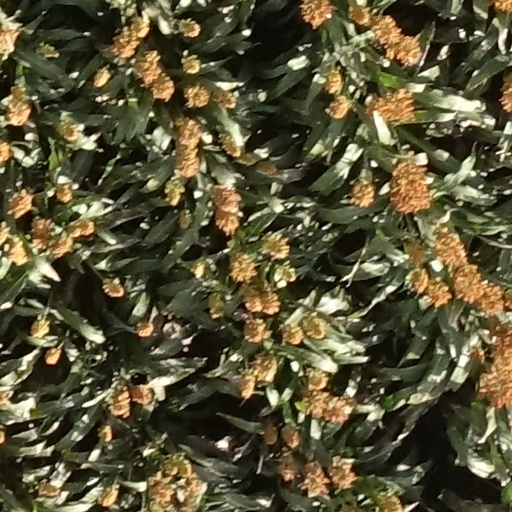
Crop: sorghum